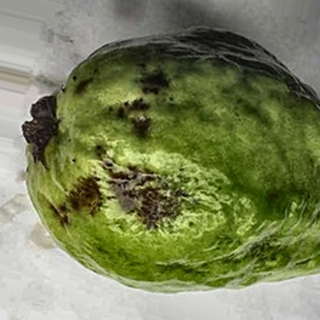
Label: guava_anthracnose